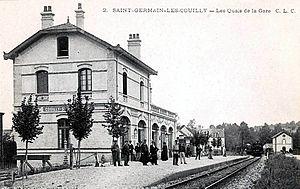
La gare de Saint-Germain-les-Couilly, Seine-et-Marne, France.
La gare de Couilly - Saint-Germain - Quincy est une gare ferroviaire française de la ligne d'Esbly à Crécy-la-Chapelle, située sur le territoire de la commune de Saint-Germain-sur-Morin, limitrophe de Couilly-Pont-aux-Dames et peu éloignée de Quincy-Voisins, dans le département de Seine-et-Marne en région Île-de-France.
La ligne d'Esbly à Crécy-la-Chapelle est une ligne ferroviaire française de Seine-et-Marne, en Île-de-France, d'une longueur de près de dix kilomètres. Ouverte en 1902 à voie unique, elle est depuis essentiellement parcourue par un trafic de banlieue en provenance ou à destination de la gare d'Esbly, en correspondance avec les trains entre Paris-Est et Meaux, circulant sur cette autre branche de la ligne P du Transilien.